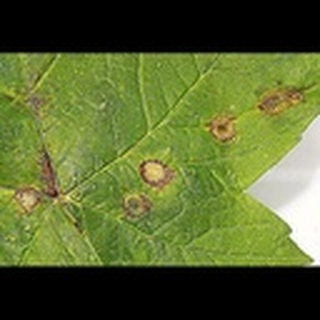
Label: cotton_target_spot